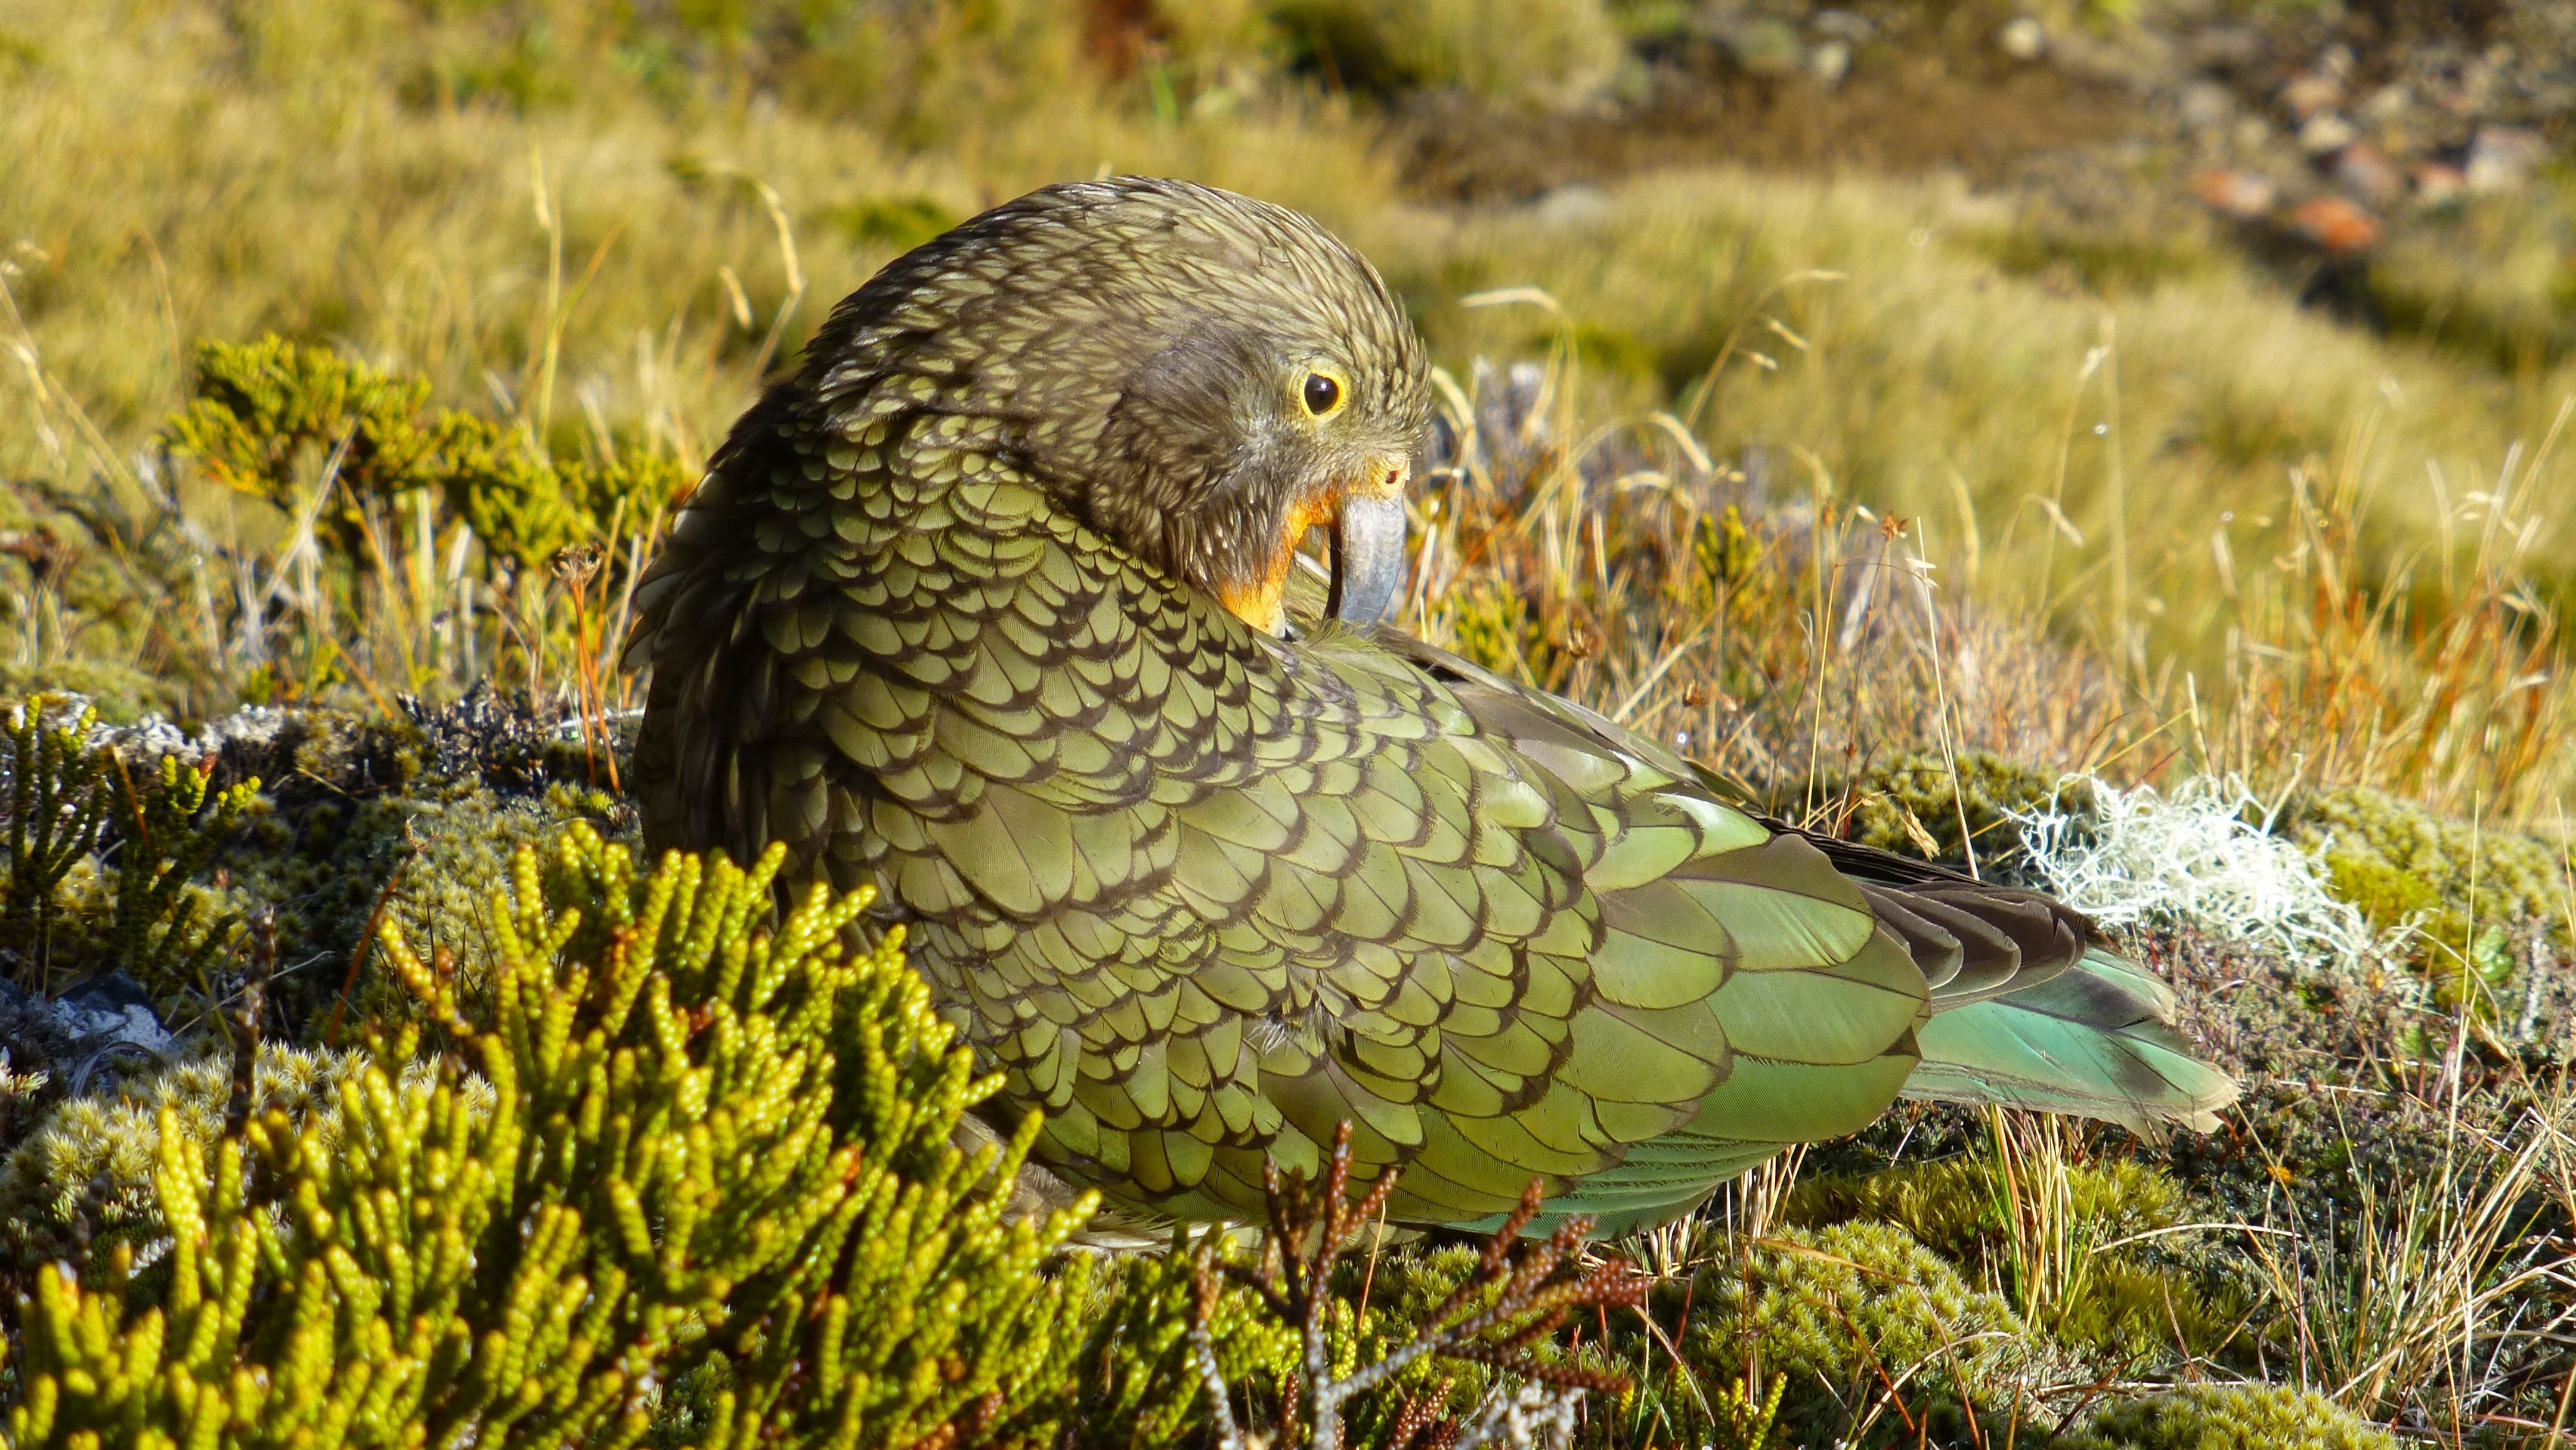
nature, grass, bird, prairie, wildlife, green, fauna, new zealand, vertebrate, parrot, kea, falcon